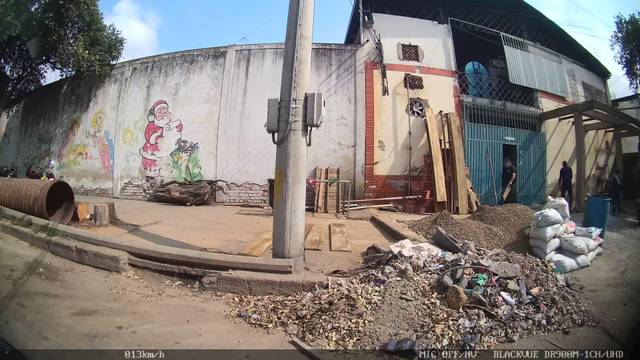
Region: Colombia
Coordinates: 7.905, -72.503